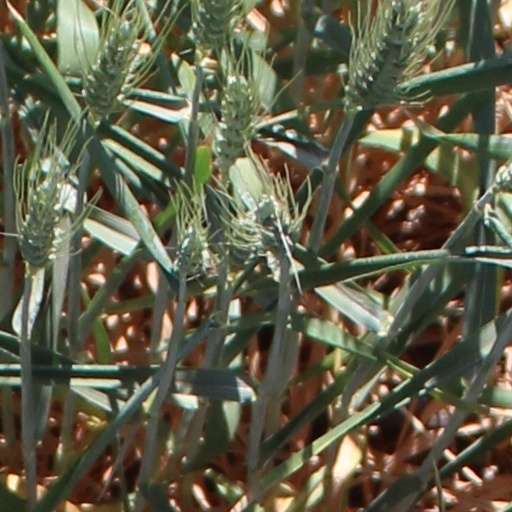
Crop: wheat